Chouteau Springs, Missouri

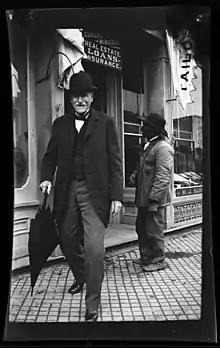
Eugene A Windsor, owner of Chouteau Springs Resort in 1900, (with umbrella) outside his office Windsor Loans and Insurance, Boonville, Cooper County, Missouri ca 1905 {Photo by Maximilian E. Schmidt, State Historical Society of Missouri, P0001-P086}

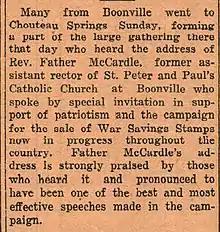
Circa 1917 clipping from the Bunceton (Missouri) Eagle/Tribune describing Boonville's Fr. McCardle's patriotism speech given at Chouteau Springs.

Melton (1937, p. 159) noted the following about the Chouteau Springs Grade School: "DISTRICT 18, CHOUTEAU, is taught by Miss Florence Stoecklein. Members of the board are: President, John S. Davis; Herman Lammers and John Schuster. Henry Brownfield is clerk. Pupils are: Dorothy Davis, Lorena Gatewood, John Edward Schuster, Farrel Gatewood, Jr., Margie Edson, Edna Grace Davis, Ruby Smith, Goldie Nelson, Kenneth Nelson, Bennie Evans, Albert Gatewood, Orville Evans, Mary Schraeder, Albert Leo Imhoff, Alberta Schraeder, Thomas Gatewood, Homer Evans, Alvin Oland and Robert Imhoff."